Transportation in Portland, Oregon

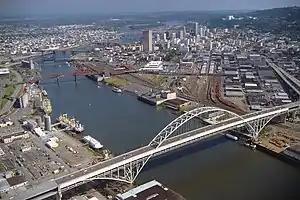
Road bridges across the Columbia and Willamette Rivers are a critical piece of Portland's transportation infrastructure.

Like transportation in the rest of the United States, the primary mode of local transportation in Portland, Oregon is the automobile. Metro, the metropolitan area's regional government, has a regional master plan in which transit-oriented development plays a major role. This approach, part of the new urbanism, promotes mixed-use and high-density development around light rail stops and transit centers, and the investment of the metropolitan area's share of federal tax dollars into multiple modes of transportation. In the United States, this focus is atypical in an era when automobile use led many areas to neglect their core cities in favor of development along interstate highways, in suburbs, and satellite cities.